Wagon Bed Spring

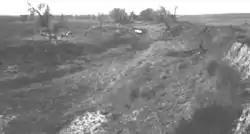
View of the spring site

Wagon Bed Spring, also known historically as the Lower Spring or Lower Cimarron Spring, is a historic former spring in Grant County, Kansas, United States. It is located about south of Ulysses, on the west side of K-25 (Kansas highway). In the 19th century it was an important watering spot on the Cimarron Cutoff of the Santa Fe Trail, where migrants on the trail often camped. The spring is now dry, primarily due to irrigation lowering the water table in the area. It was declared a National Historic Landmark in 1961.